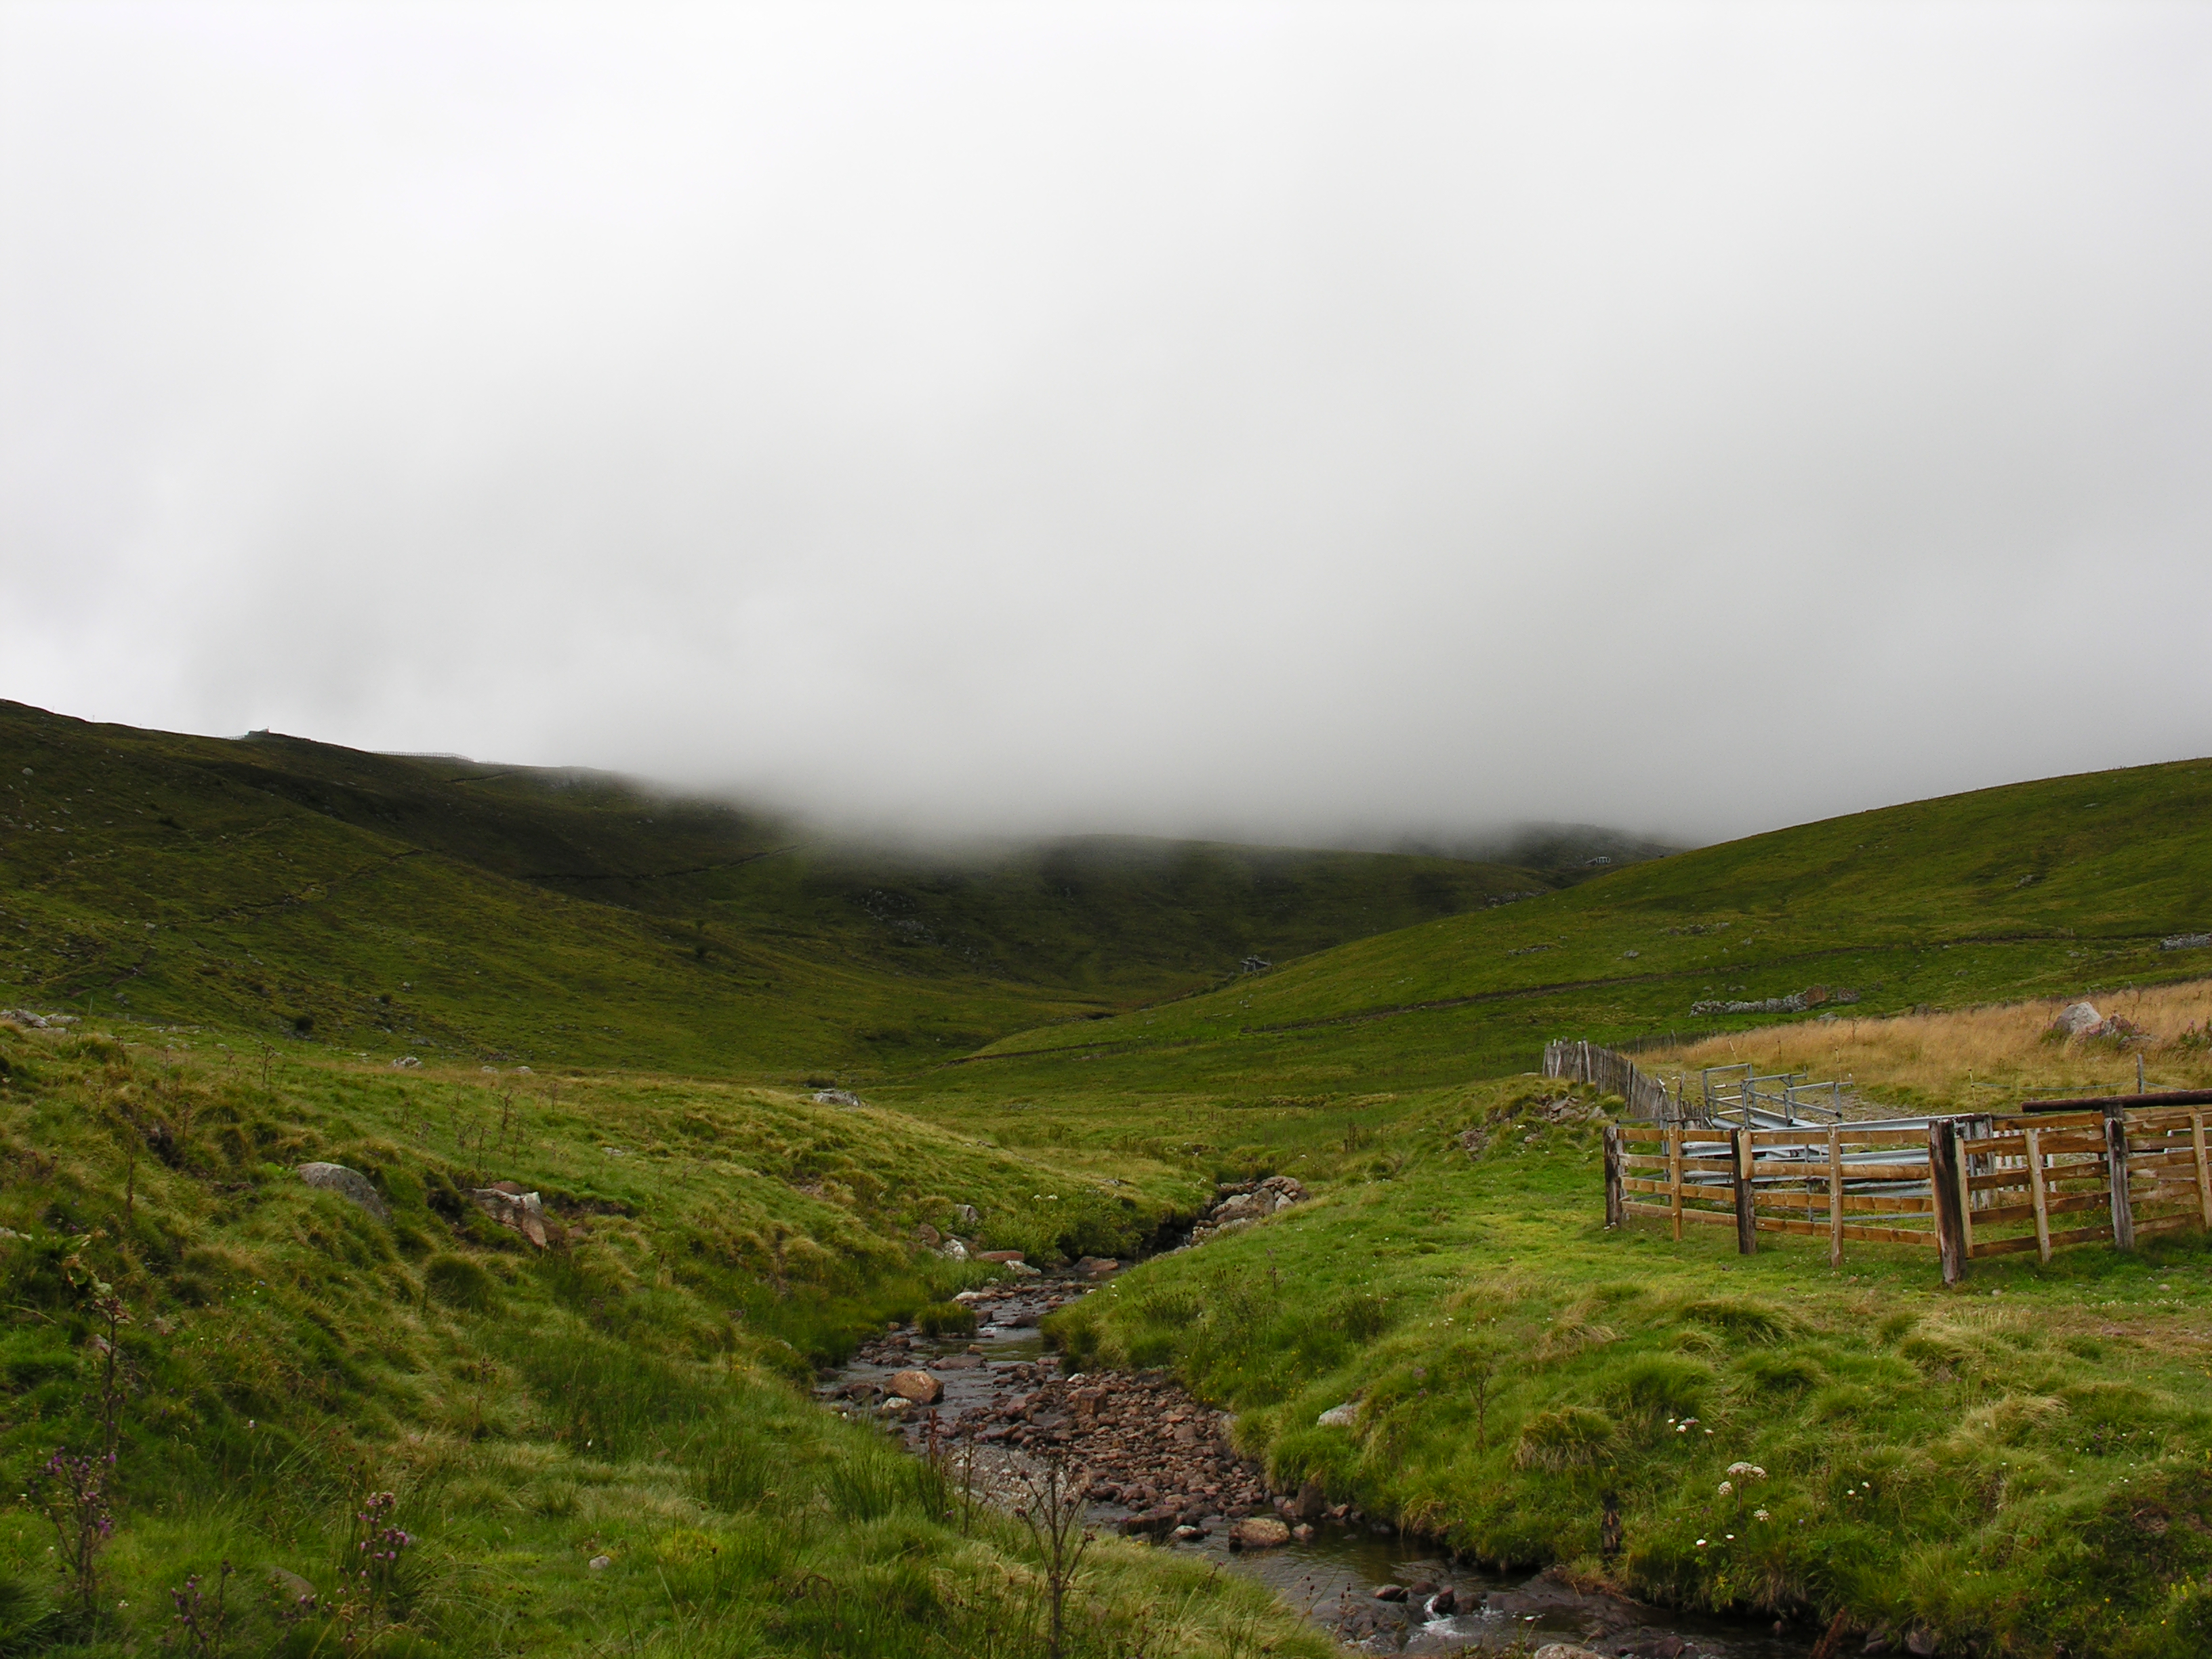
landscape, coast, nature, grass, mountain, cloud, sky, field, meadow, hill, lake, valley, mountain range, france, pasture, highland, ridge, auvergne, plateau, montagne, fell, loch, cantal, rural area, landform, mountain pass, geographical feature, atmospheric phenomenon, mountainous landforms